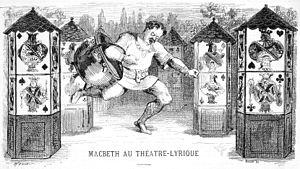
Jean-Vital Jammes dit Ismaël est un baryton français né le 28 avril 1825 au Passage et mort le 13 juin 1893 à Marseille.